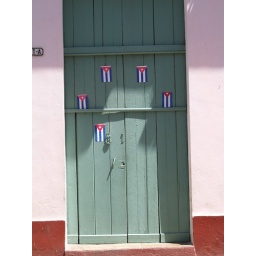
A door on a street in the town of Matanzas